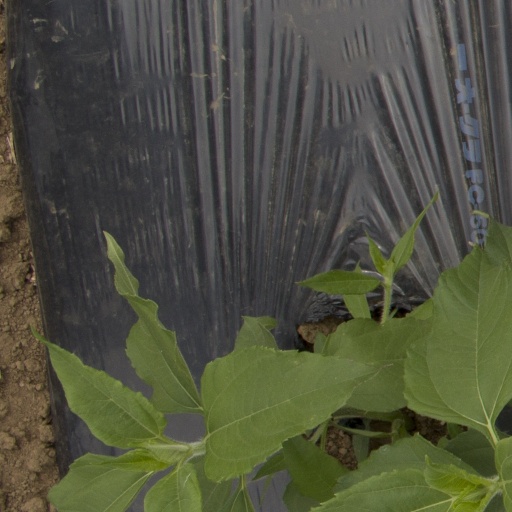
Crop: Jerusalem artichoke